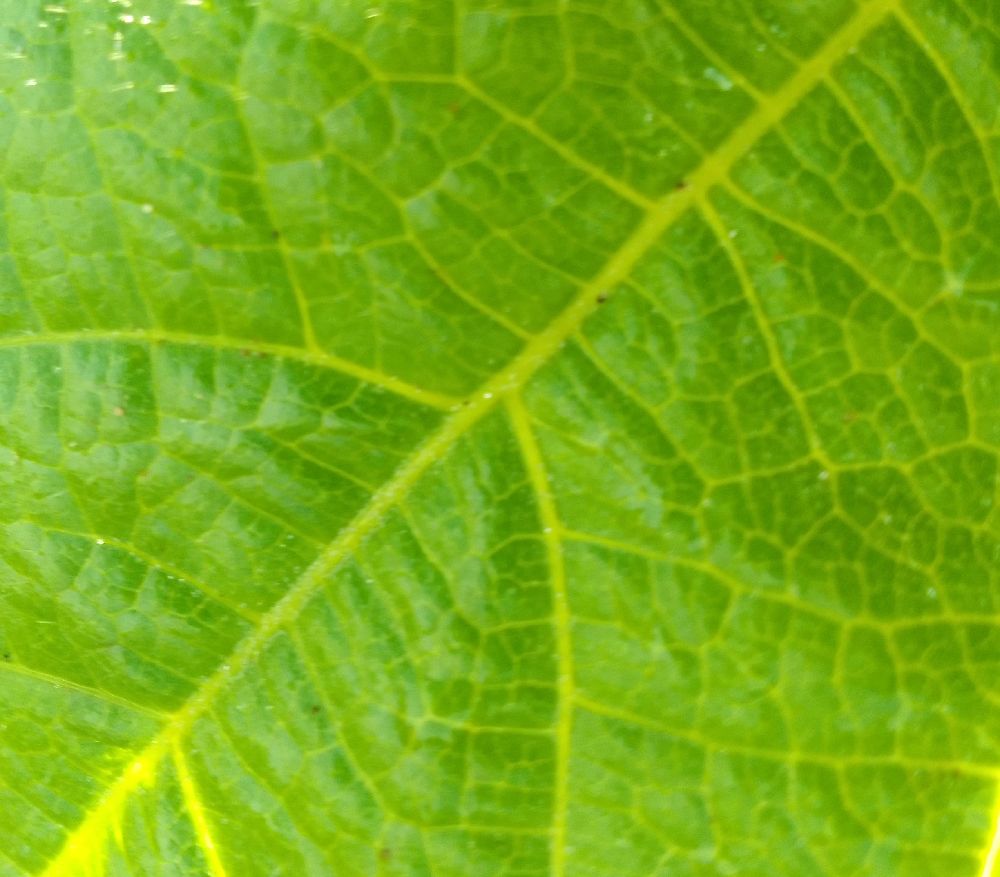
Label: healthy